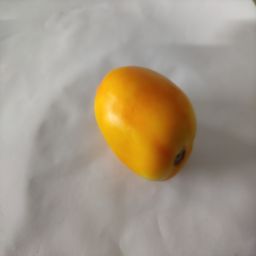
Crop: Tomato
Quality: Ripe